Mangalajodi

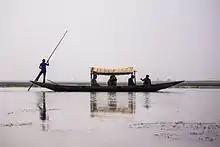
A boat in the Mangalajodi wetland

Mangalajodi is easy to reach by rail or road. The nearest passenger rail stop is Muketashwar railway station which is nearest to the Mangalajodi. The nearest bus stop is Tangi, 60 km from Bhubaneswar towards Berhampur through NH16. Kalupara Ghat railway station is another nearby railway station where some of the Express Trains stop.